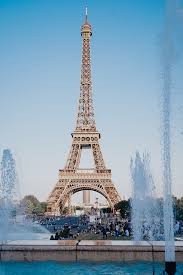
Landmark: Eiffel Tower